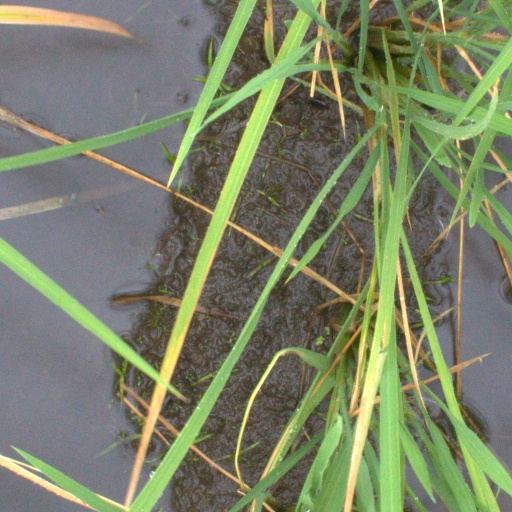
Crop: rice